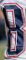
Number: 8